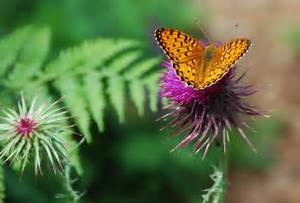
Label: farfalla